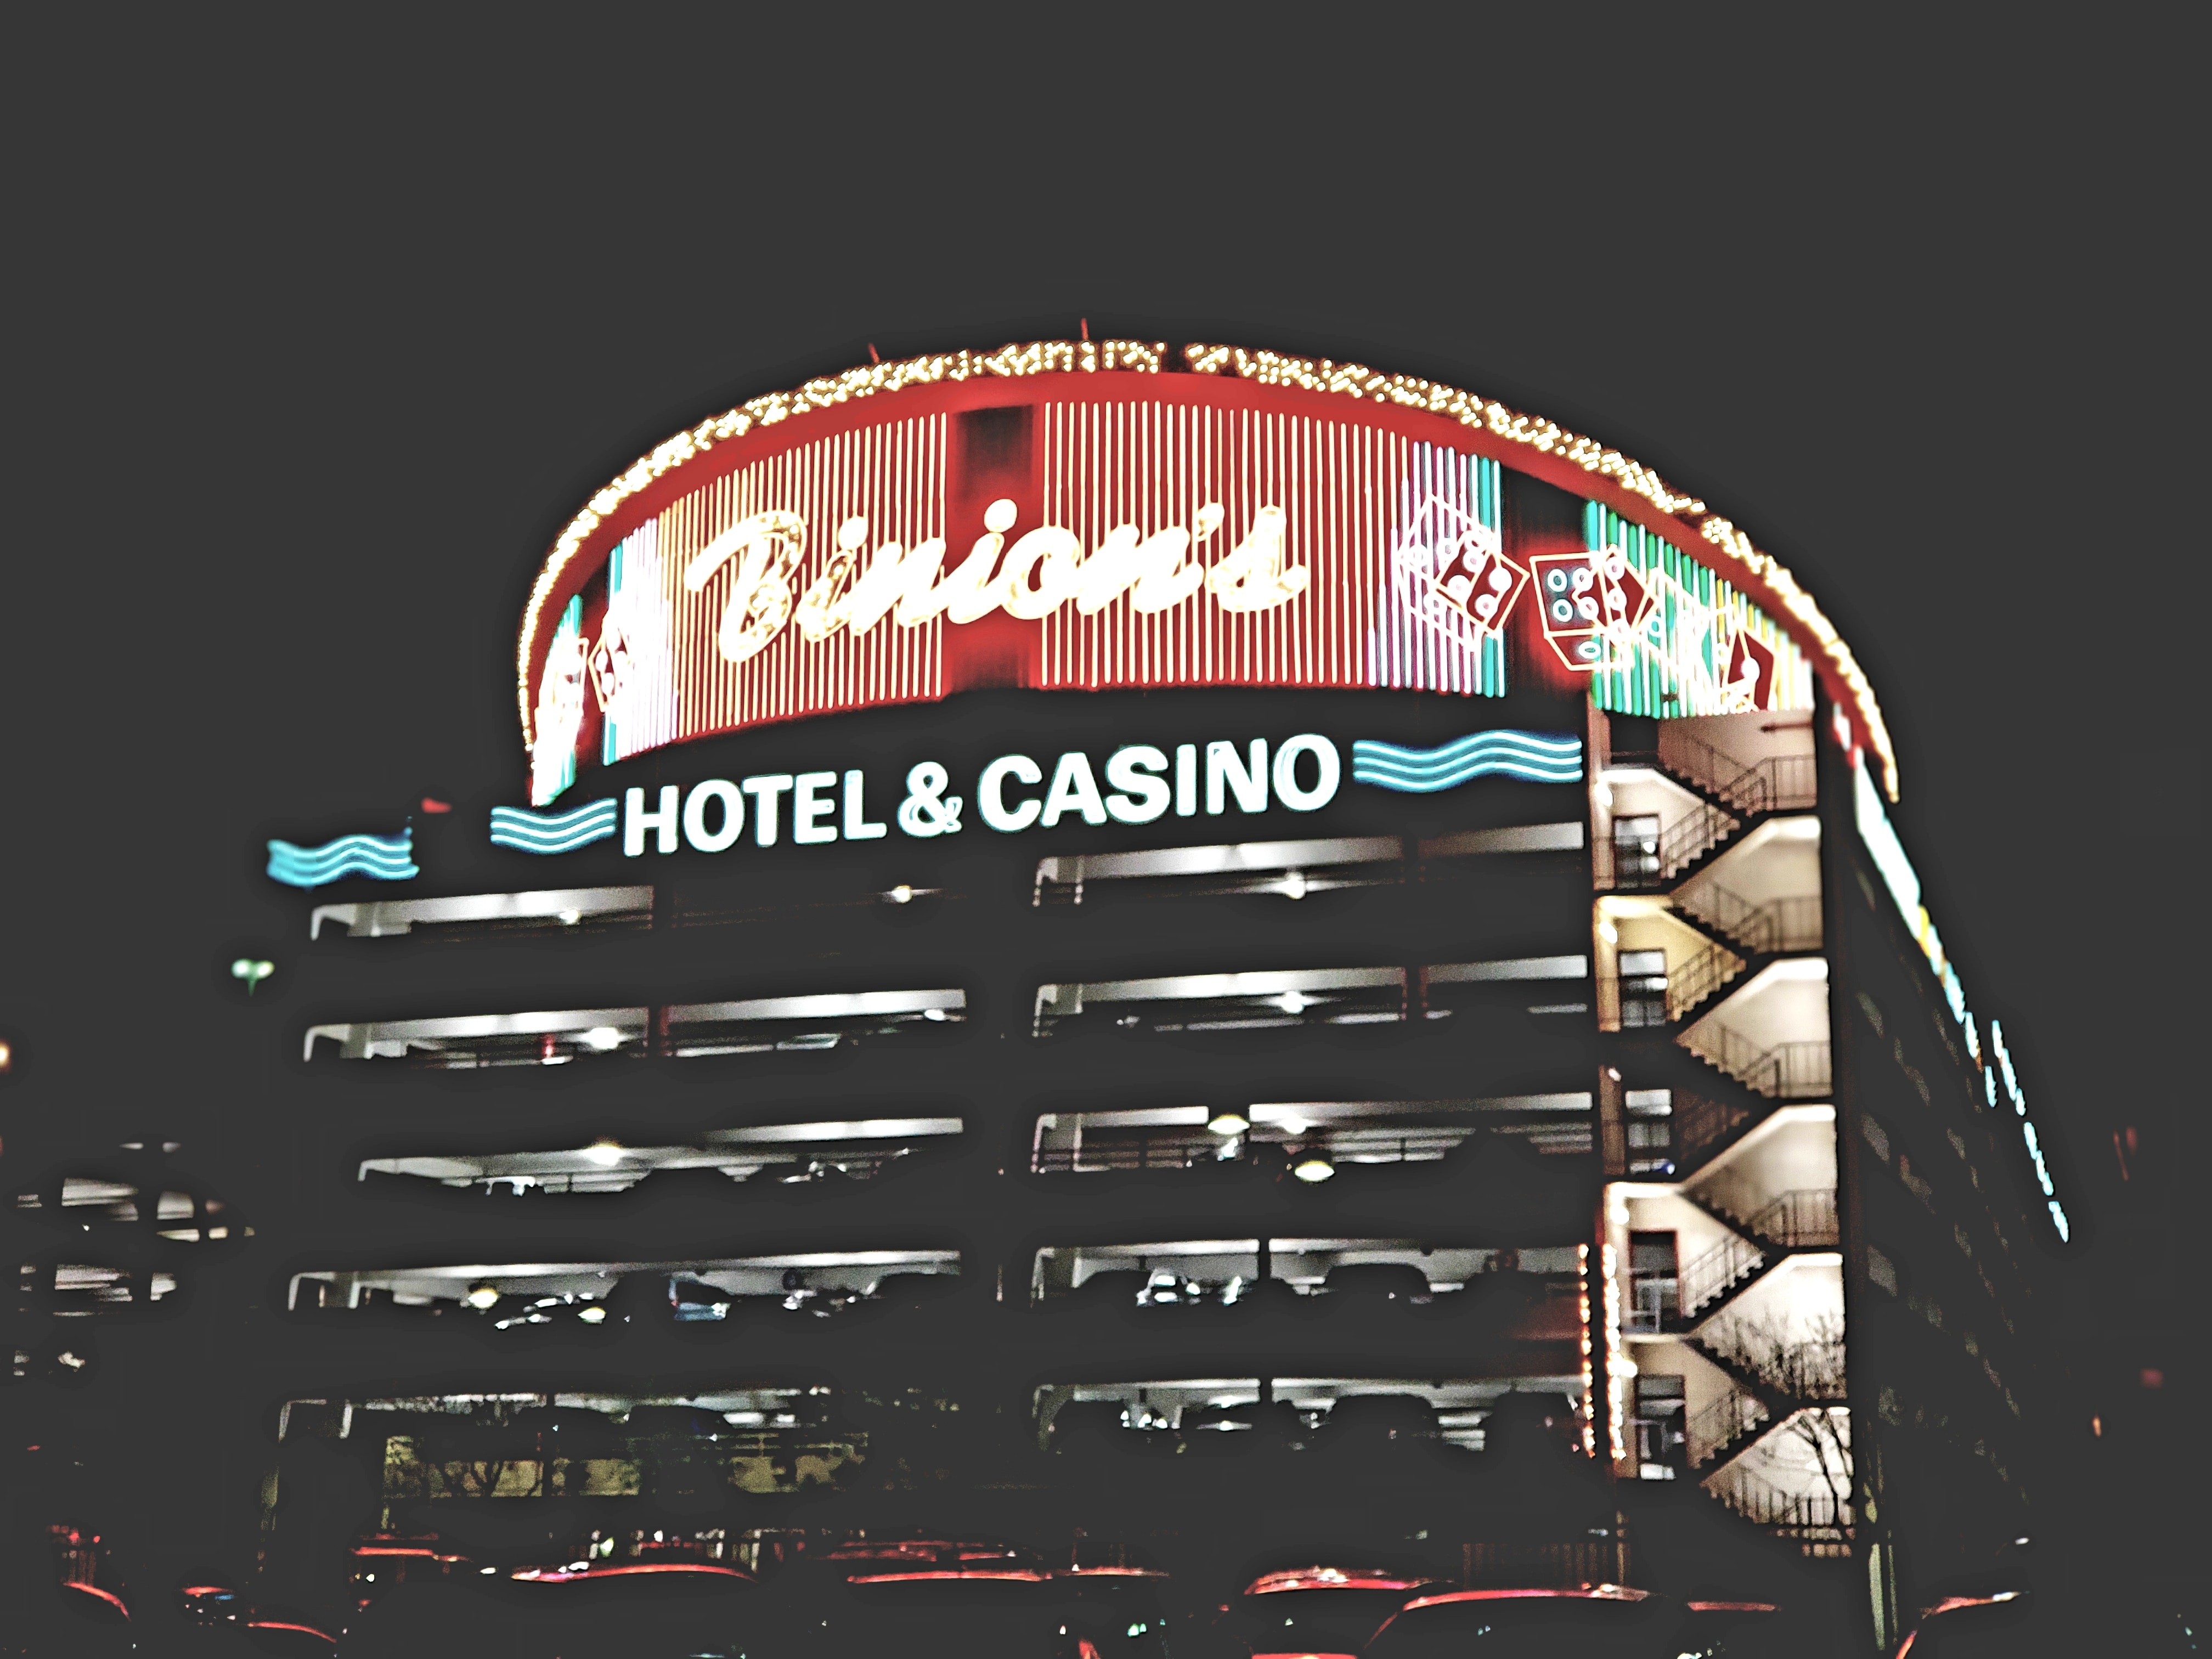
text, font, graphic design, logo, graphics, illustration, brand